Louise Perry

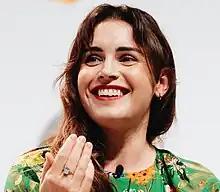
Louise Perry, 2023

Louise Perry is a British journalist, author and podcast host. She is a features writer for the "Daily Mail" and a columnist at the "New Statesman", and has been described as a leading reactionary feminist.